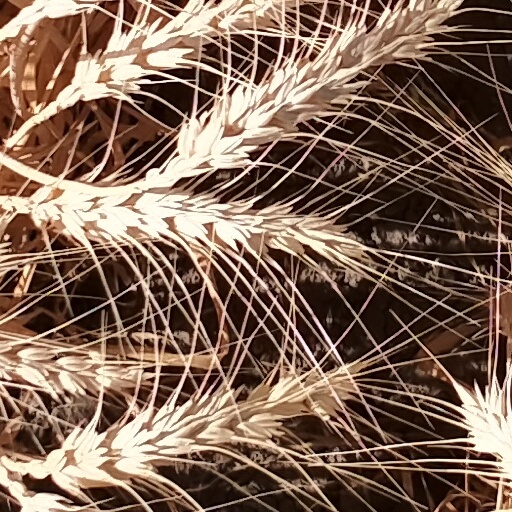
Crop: wheat